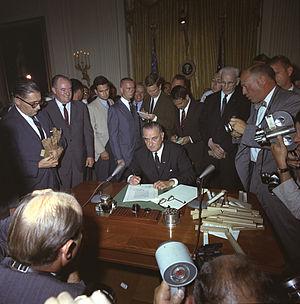
1964 est une année bissextile commençant un mercredi.